Subodh Sarkar

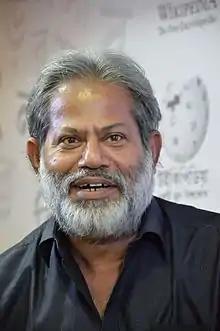
Sarkar in October 2015

Subodh Sarkar (born 1958 in Krishnanagar) is a Bengali poet, writer and editor, and a reader in English literature at City College, Kolkata. He is a recipient of the prestigious Sahitya Akademi Award.